Stefan Reshko

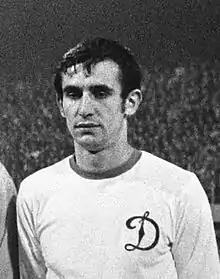
Stefan Reshko in 1975

Stefan Mykhaylovych Reshko (born 24 March 1947) is a Ukrainian and Soviet former professional footballer.